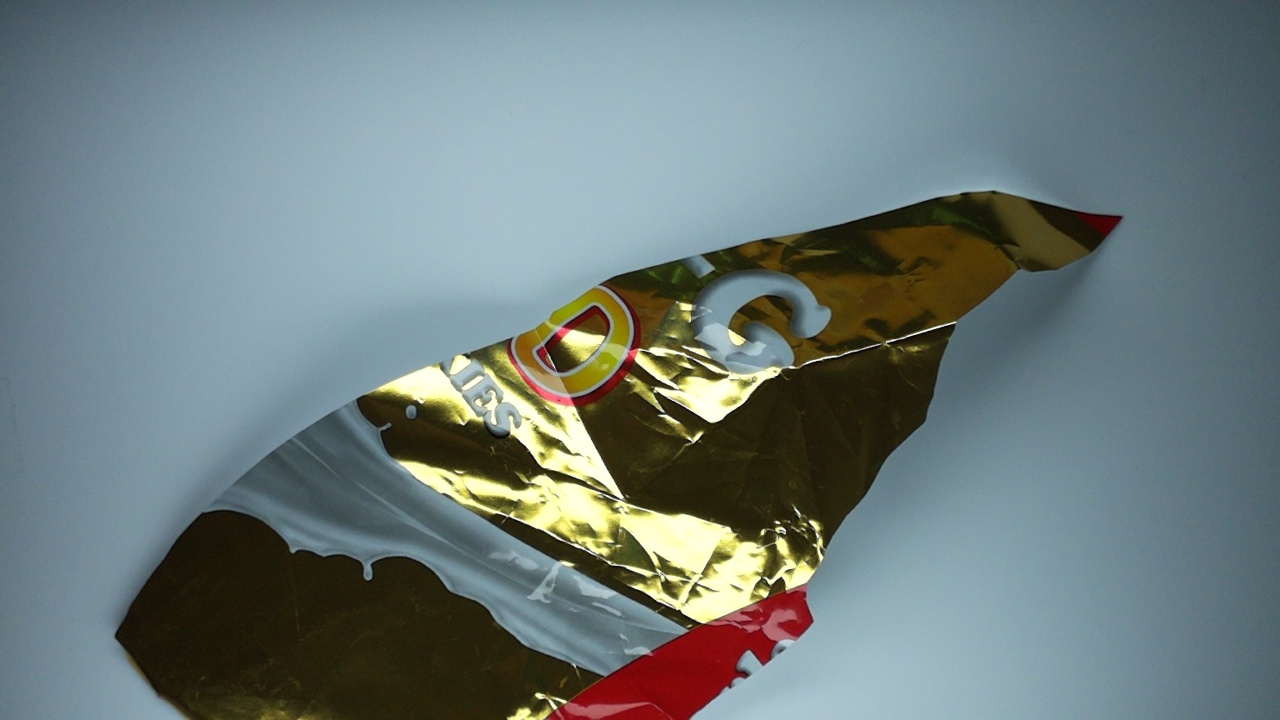
Label: trash